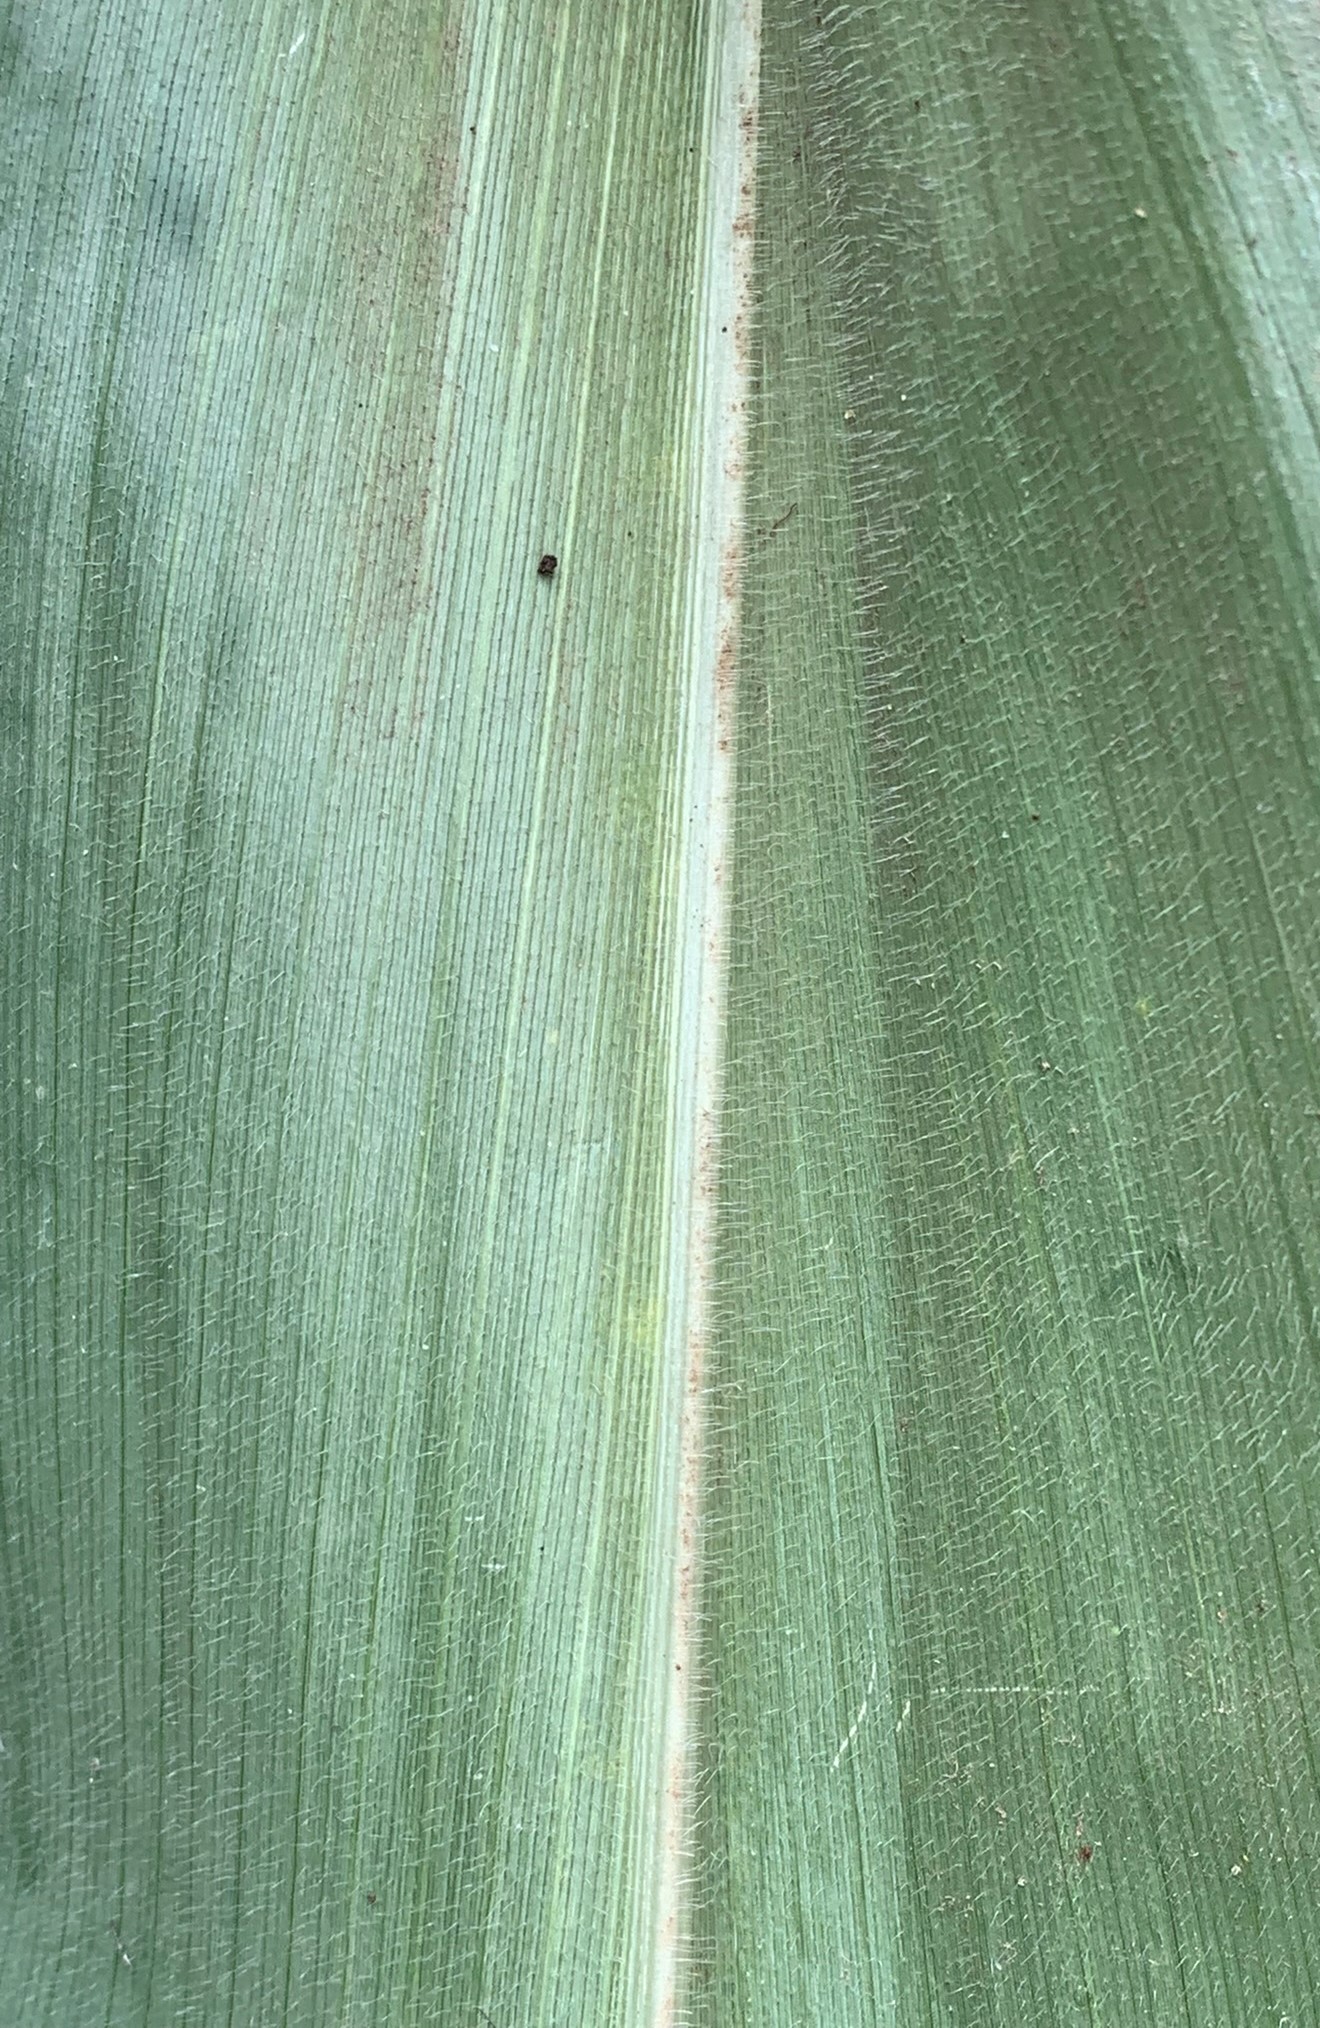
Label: Healthy